Holy Saviour of All chapel, Nicosia

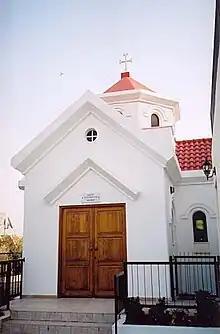
Sourp Amenapergitch chapel in Strovolos

The Holy Saviour Chapel (Holy Saviour of All) is an Armenian Apostolic chapel on the grounds of the Kalaydjian Rest Home for the Elderly in Strovolos, Nicosia, Cyprus. The chapel was commissioned by the brothers Aram and Bedros Kalaydjian; its foundation stone was laid on 15 December 1995 by Catholicos Aram I Keshishian, who inaugurated and consecrated it on 16 February 1997.